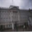
Label: castle